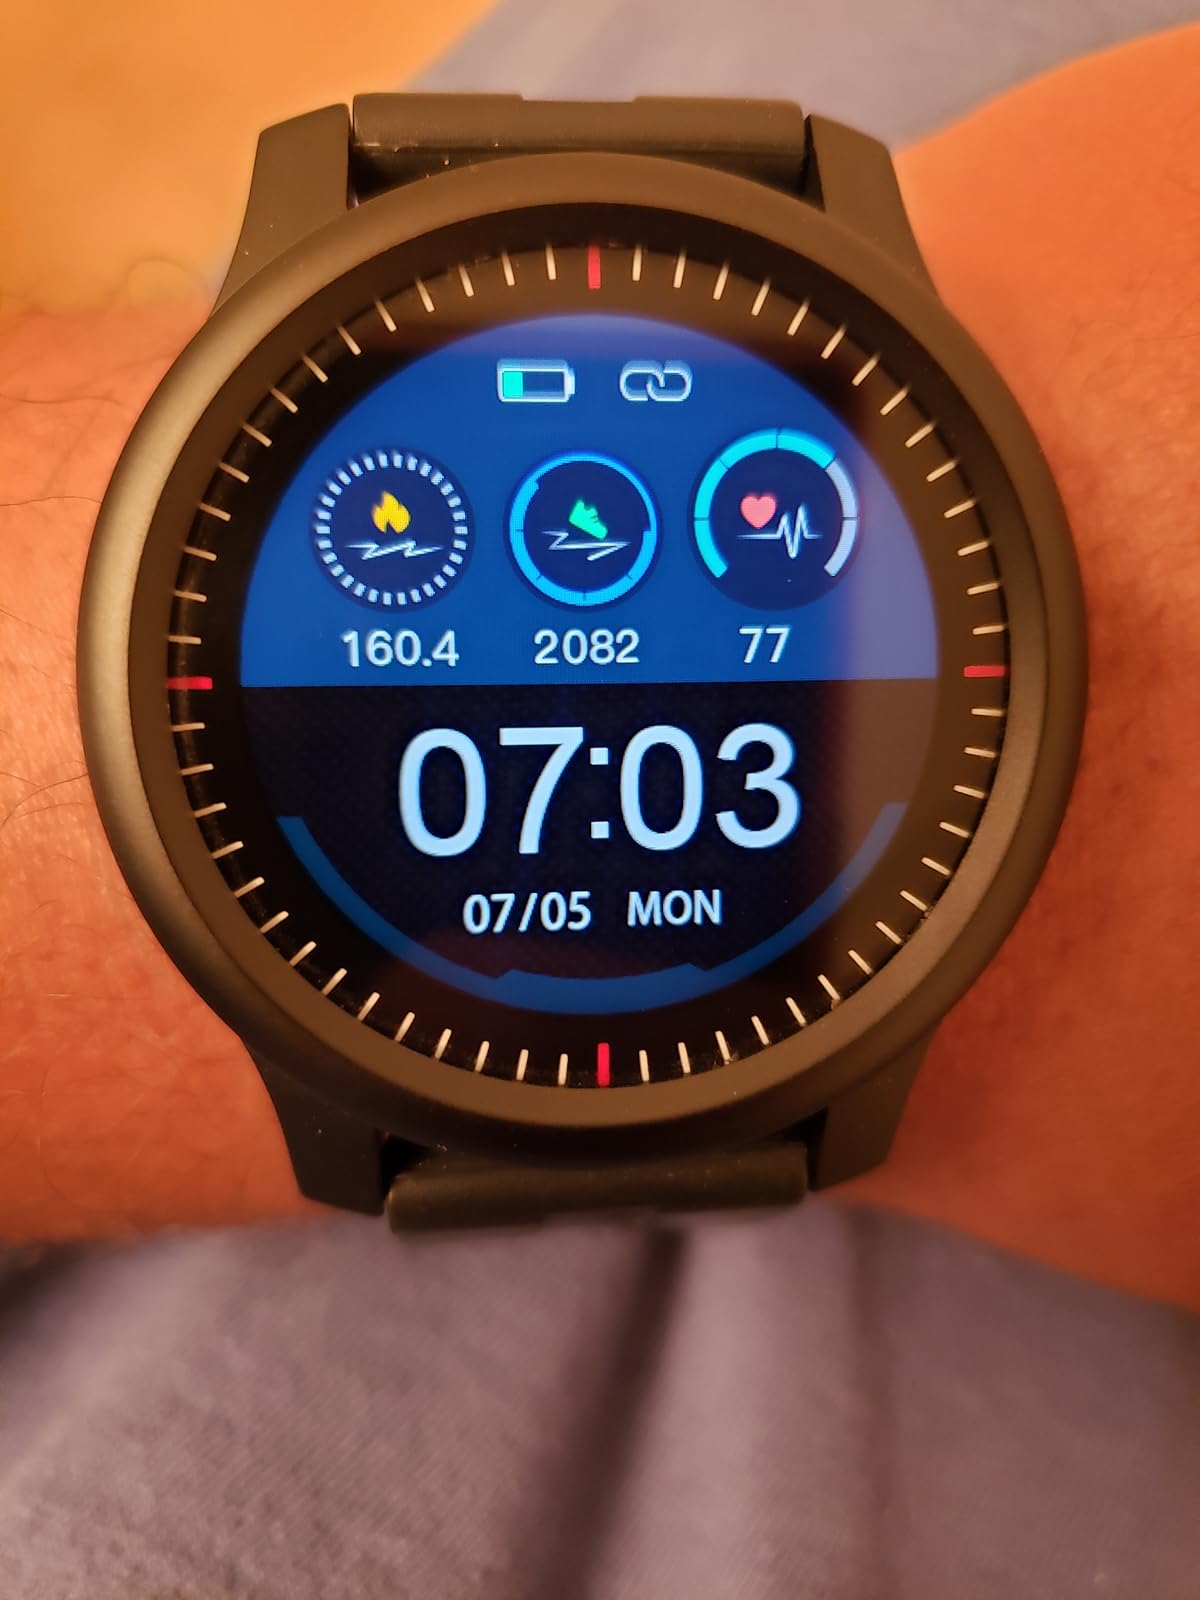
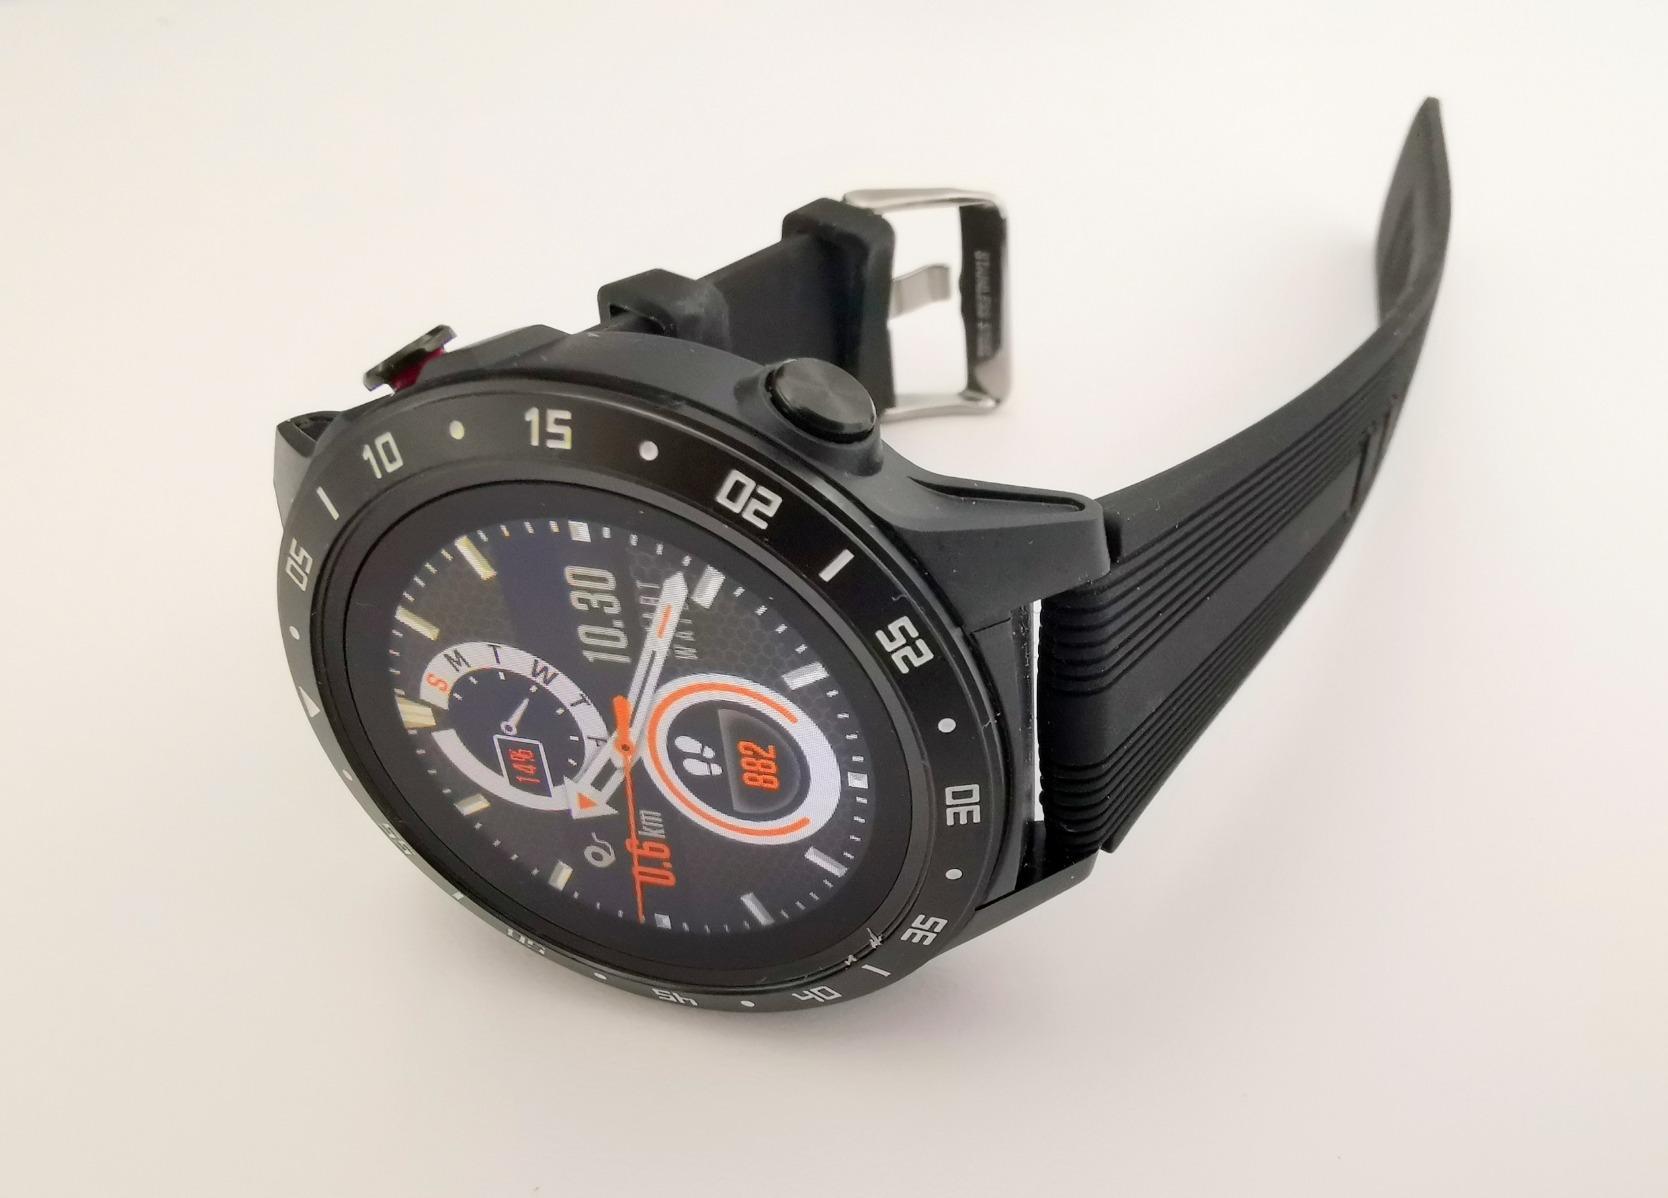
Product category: smartwatch
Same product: no